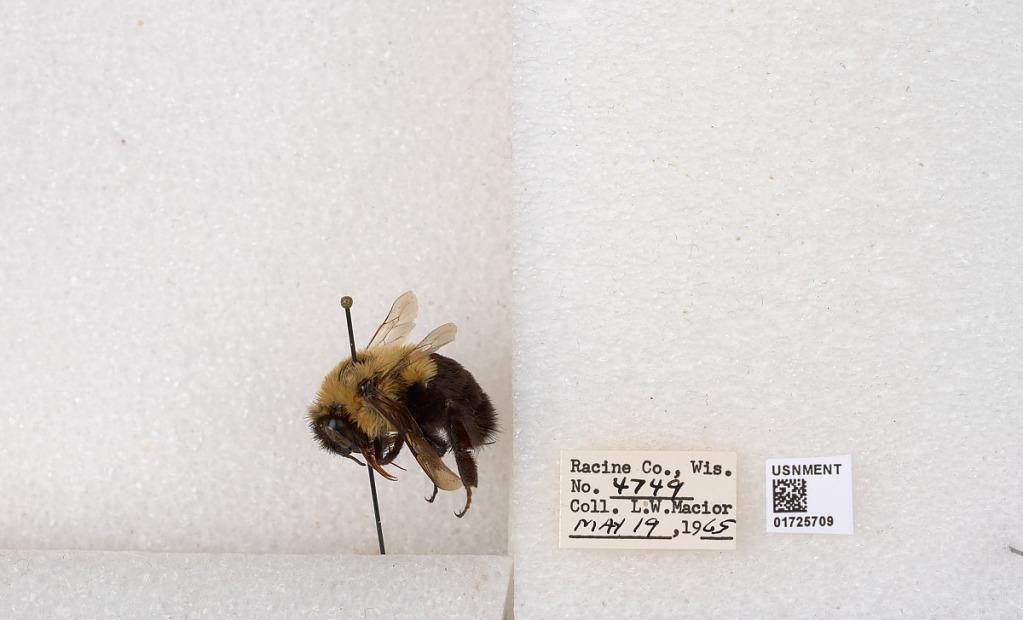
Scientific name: Bombus impatiens Cresson
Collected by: L. Macior
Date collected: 1965-5-19
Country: United States
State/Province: Wisconsin
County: Racine
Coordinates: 42.7299, -87.8123